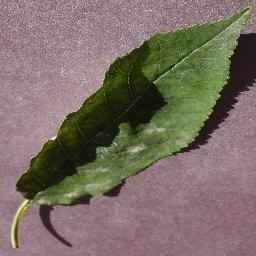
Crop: cherry
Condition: (including_sour)_powdery_mildew